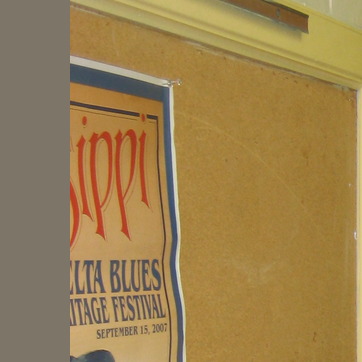
Material: paper